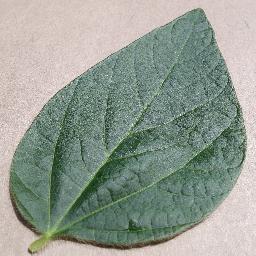
Label: Soybean___healthy